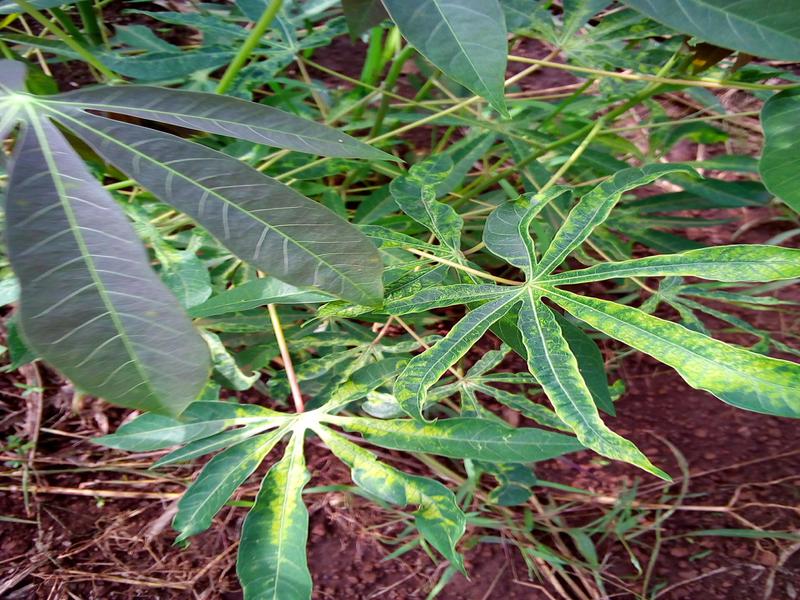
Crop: cassava
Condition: mosaic_disease